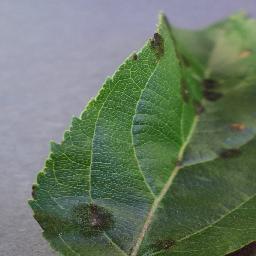
Label: Apple___Apple_scab